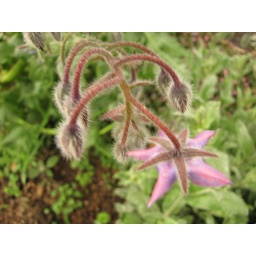
beautiful flowers around Rachel's house